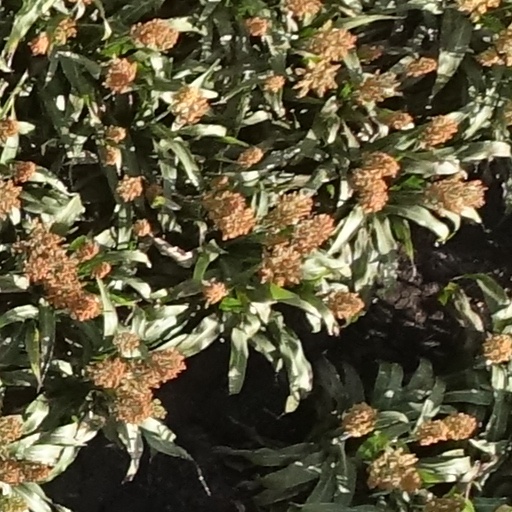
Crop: sorghum